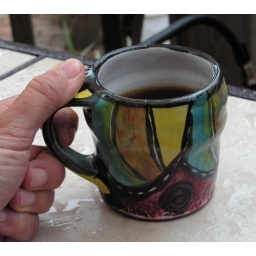
terracotta mug with ceramic stain painted over tin white glaze. I've have this little lovely since 2001.